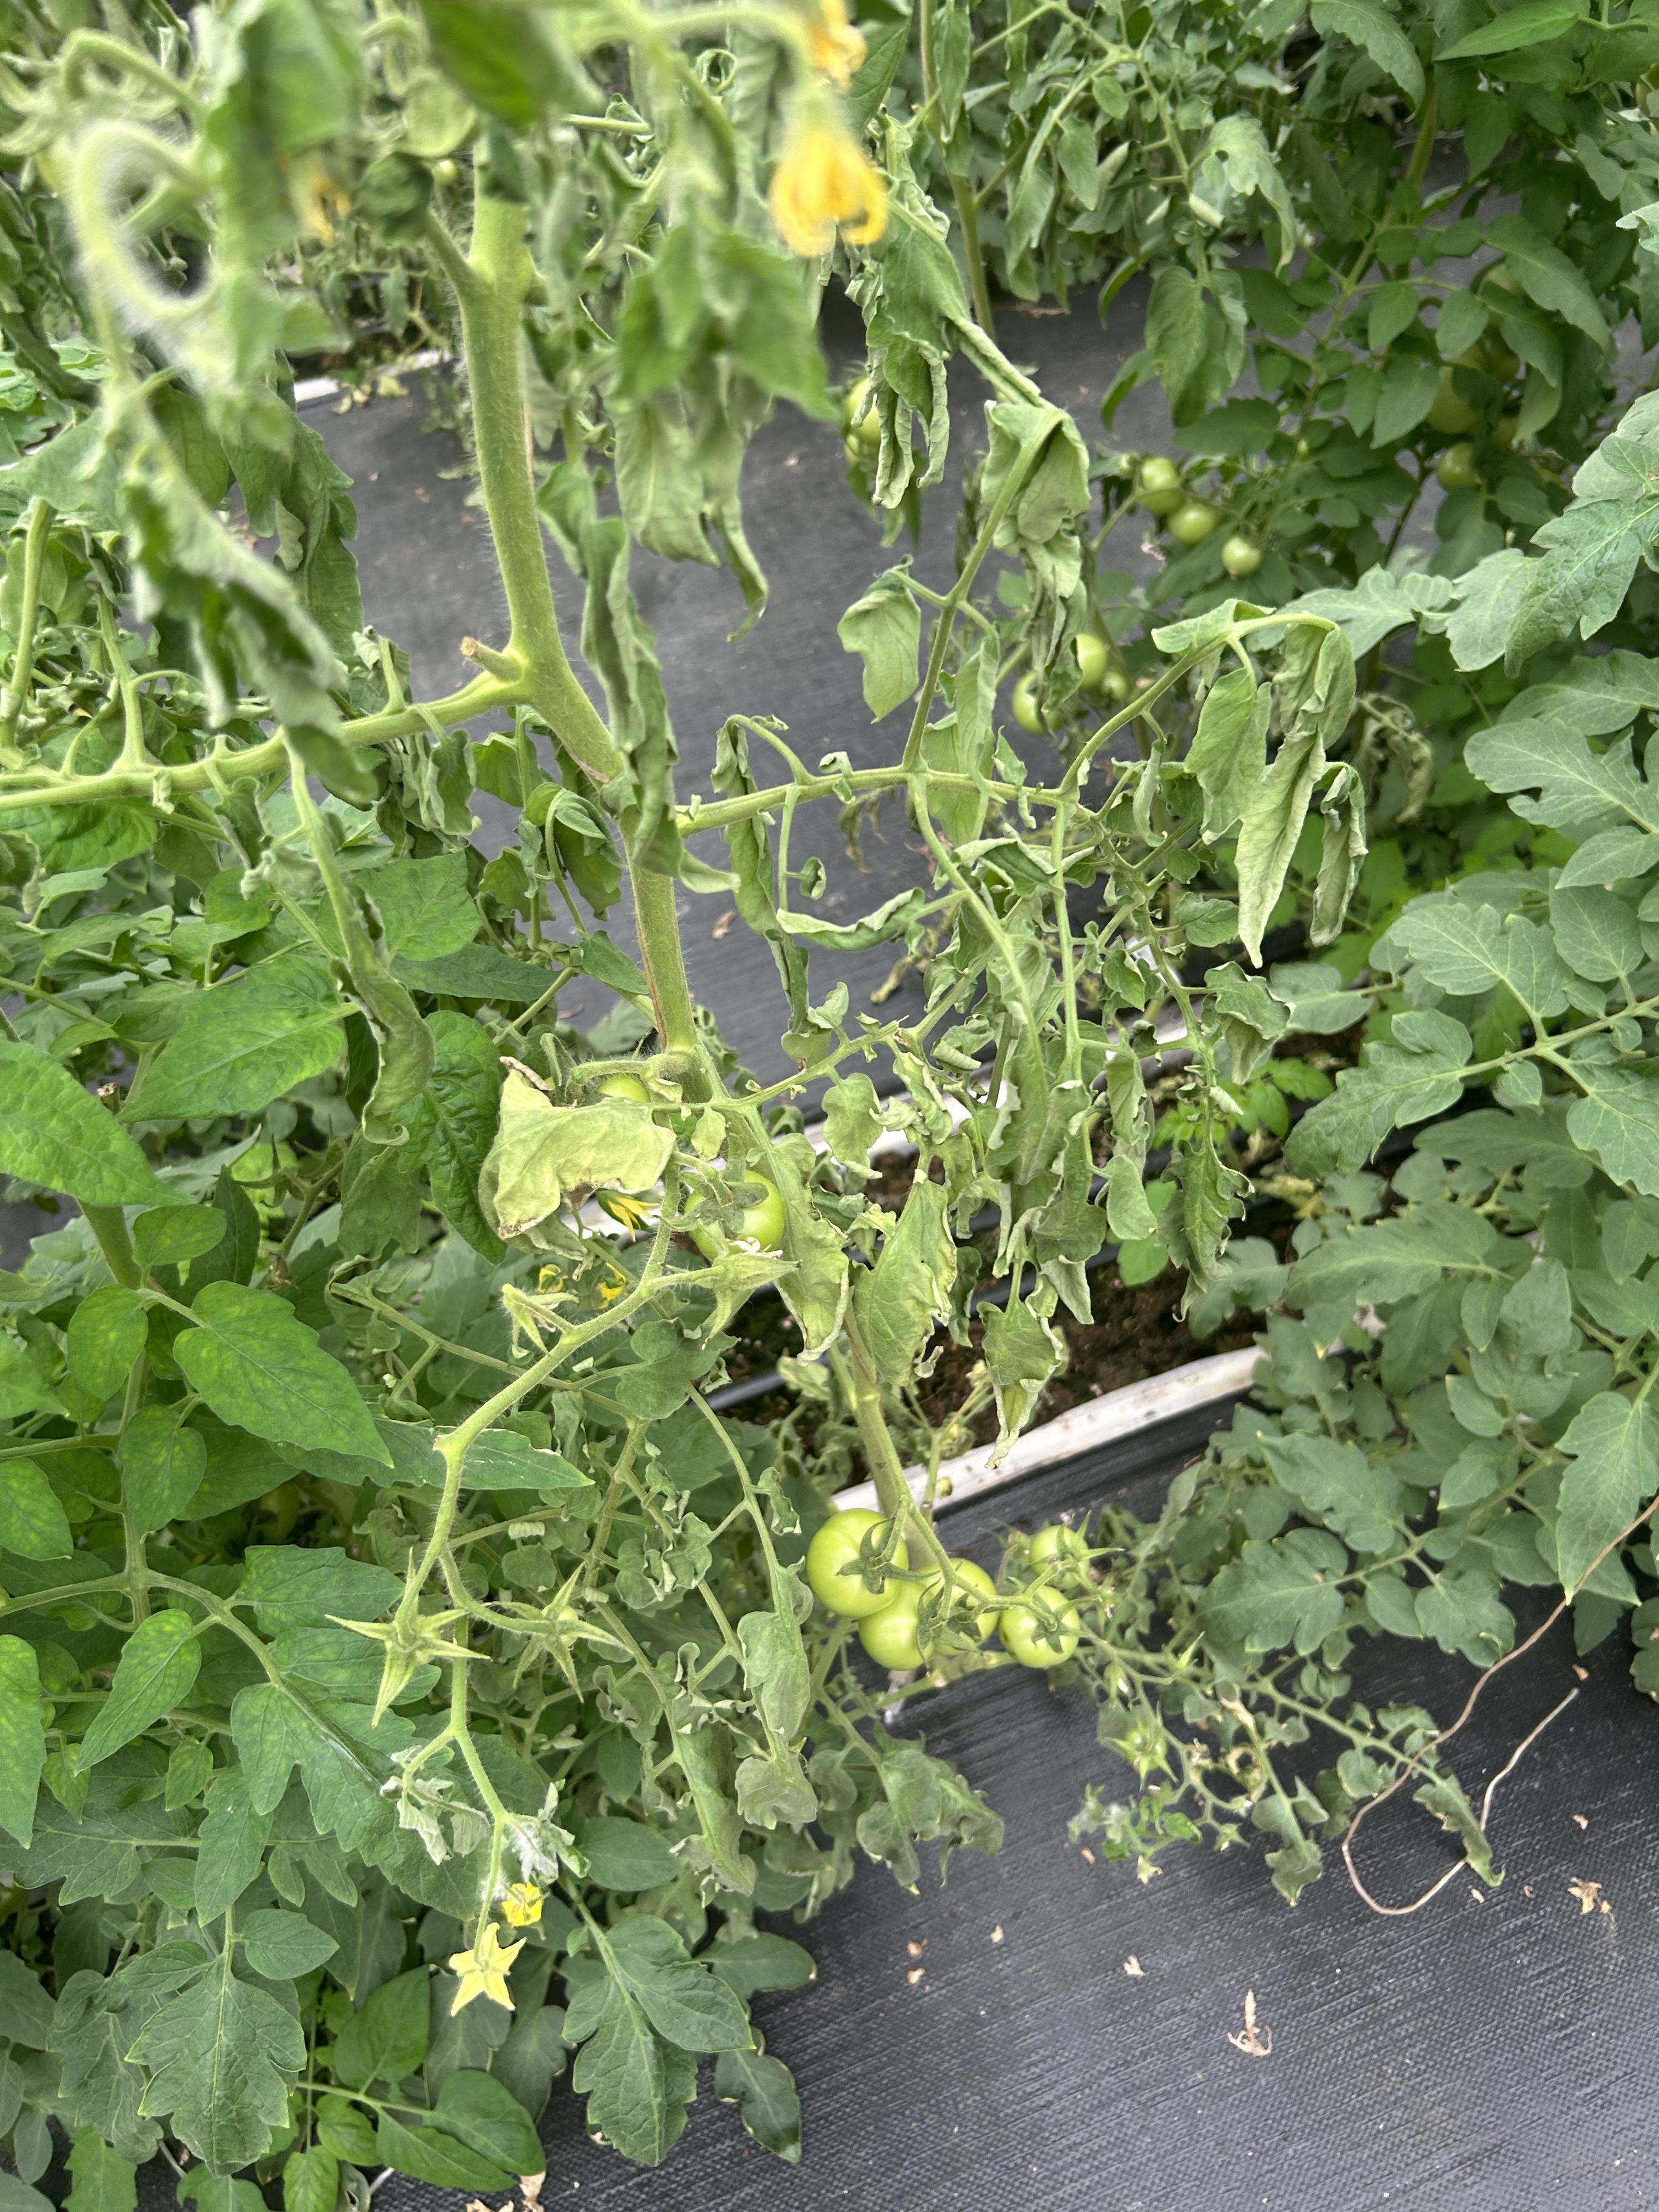
Disease: Wilt